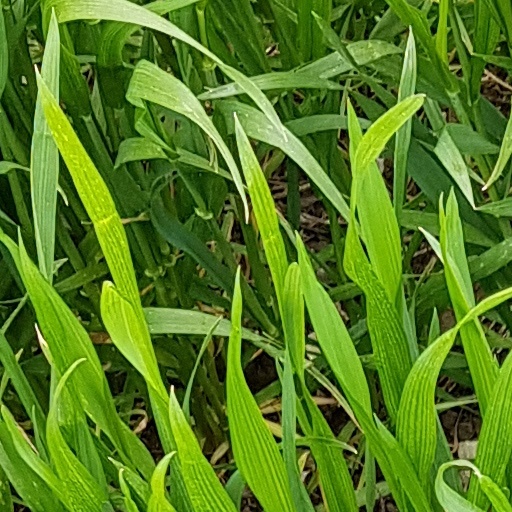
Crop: wheat